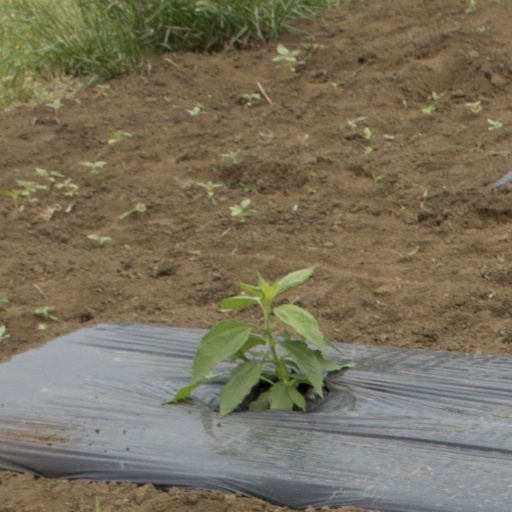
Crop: Jerusalem artichoke